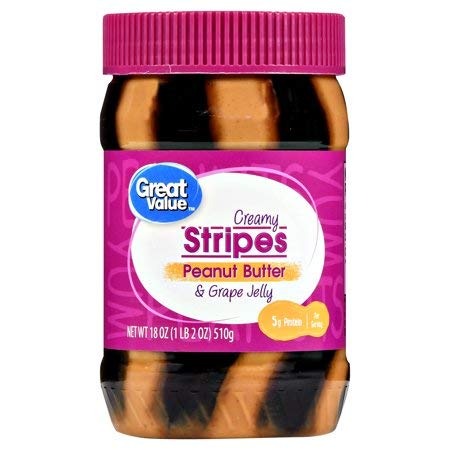
Item Name: Great Value Creamy Stripes Peanut Butter & Grape Jelly, 18 oz - 4 Pack
Value: 4.0
Unit: Count

Price: 2.87